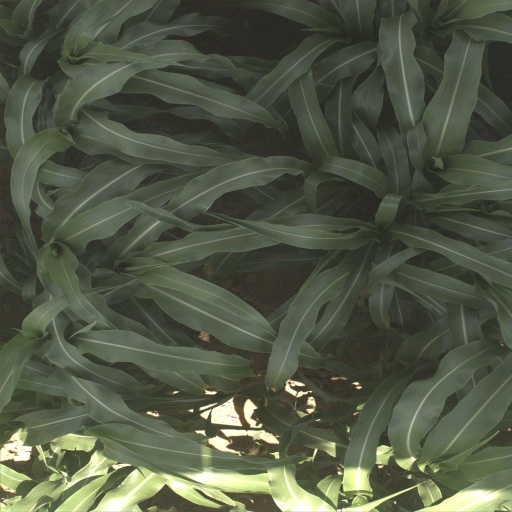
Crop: sorghum